Khalil Chemmam

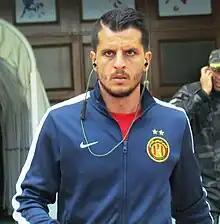
Chemmam with Espérance de Tunis in 2017

Khalil Chemmam (born 24 July 1987) is a Tunisian retired professional footballer who played as a left back and centre back for Espérance de Tunis and Vitória de Guimarães.